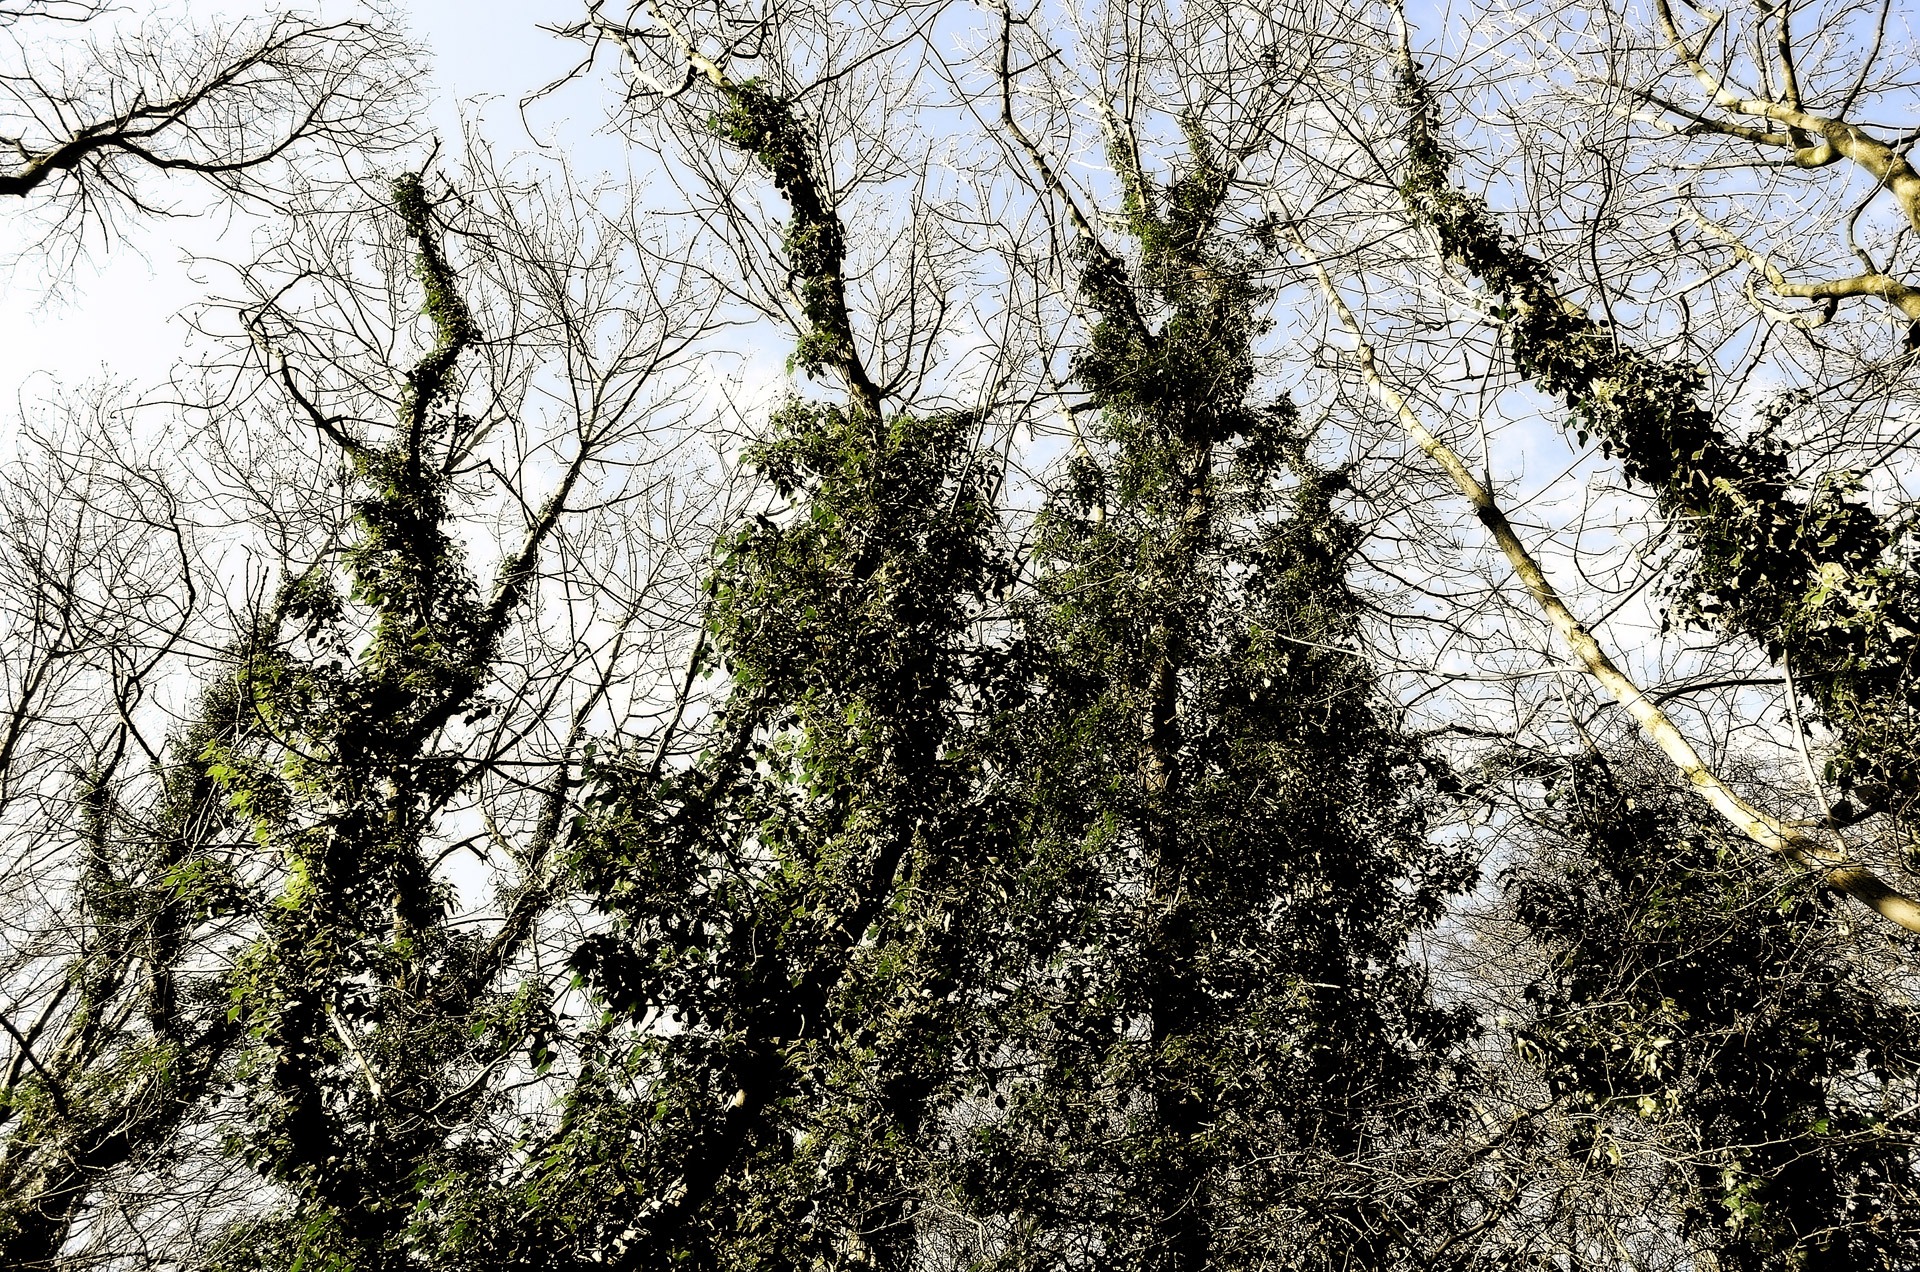
tree, nature, forest, branch, snow, winter, plant, wood, sunlight, leaf, flower, frost, spring, birch, autumn, weather, botany, flora, season, trees, background, shrub, woodland, flowering plant, woody plant, land plant